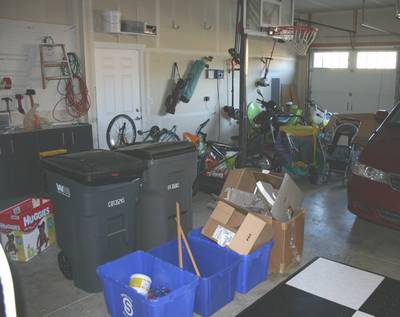
Room type: garage